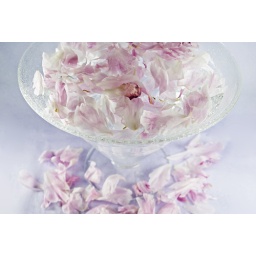
Pink flower petals floating in water